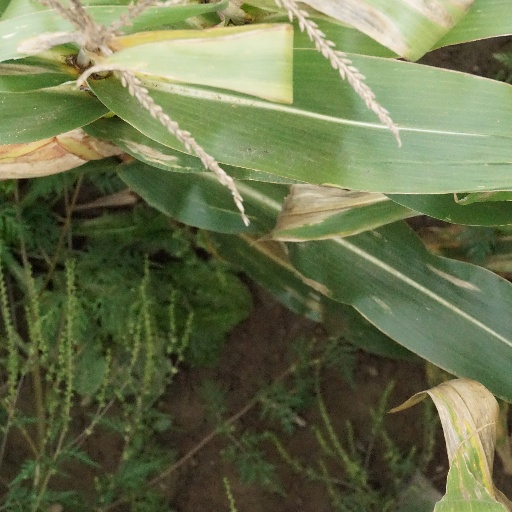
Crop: maize; corn